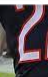
Number: 2